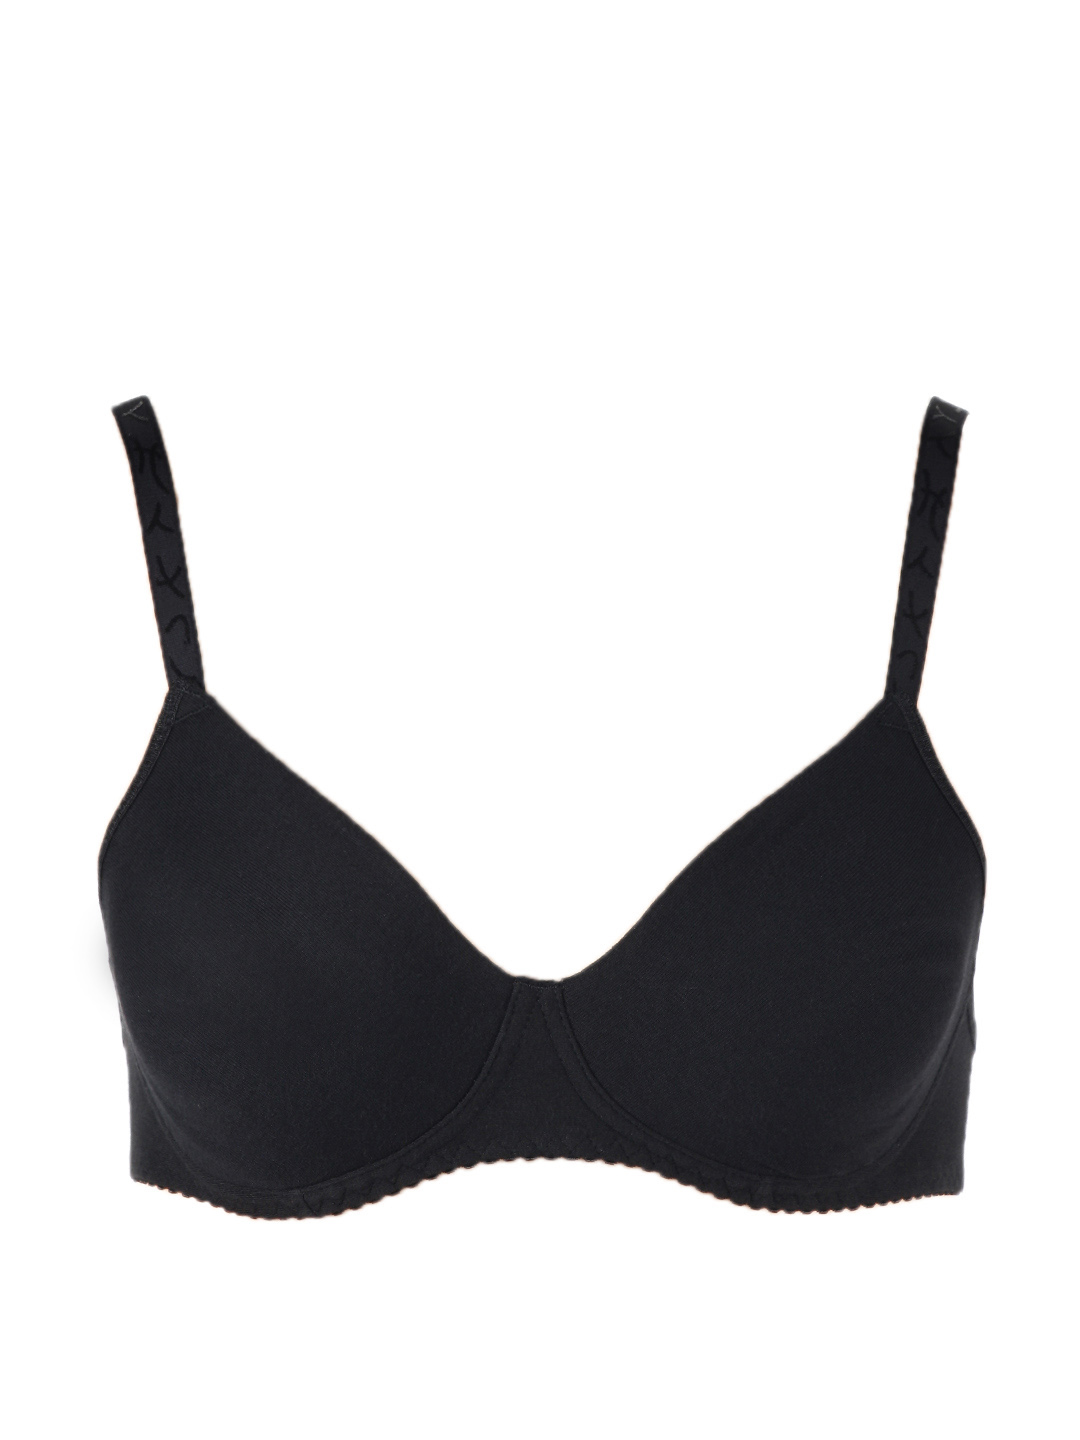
Enamor Women Smooth Black Bra
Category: Apparel / Innerwear / Bra
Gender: Women
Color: Black
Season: Summer 2014
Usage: Casual